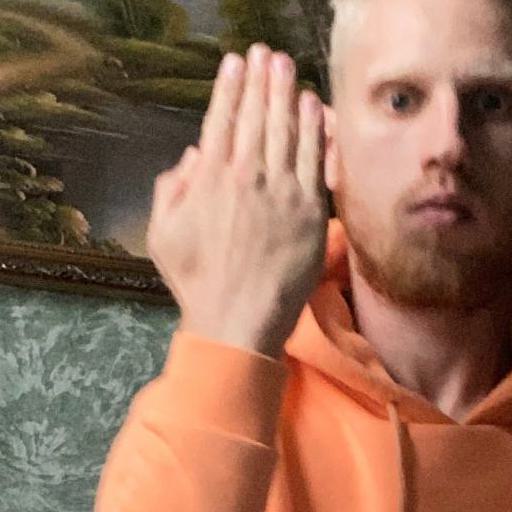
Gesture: stop_inverted